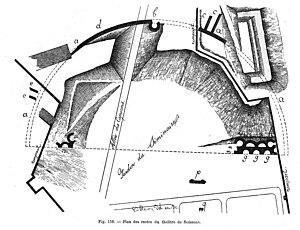
sur un dessin de Fleury.
Le théâtre romain de Soissons est un monument de spectacles construit dans la seconde moitié du Iᵉʳ siècle dans Augusta Suessionum, chef-lieu de la civitas des Suessiones et qui devient par la suite Soissons.
Cet article recense les monuments historiques de Soissons, en France.